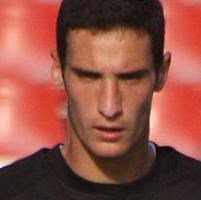
Age: 17